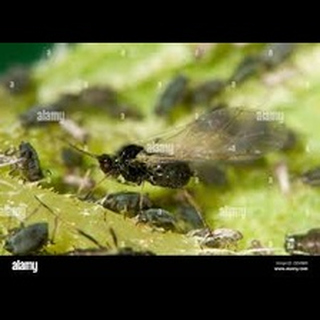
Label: wheat_aphid